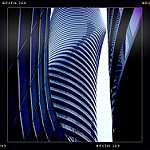
Label: buildings